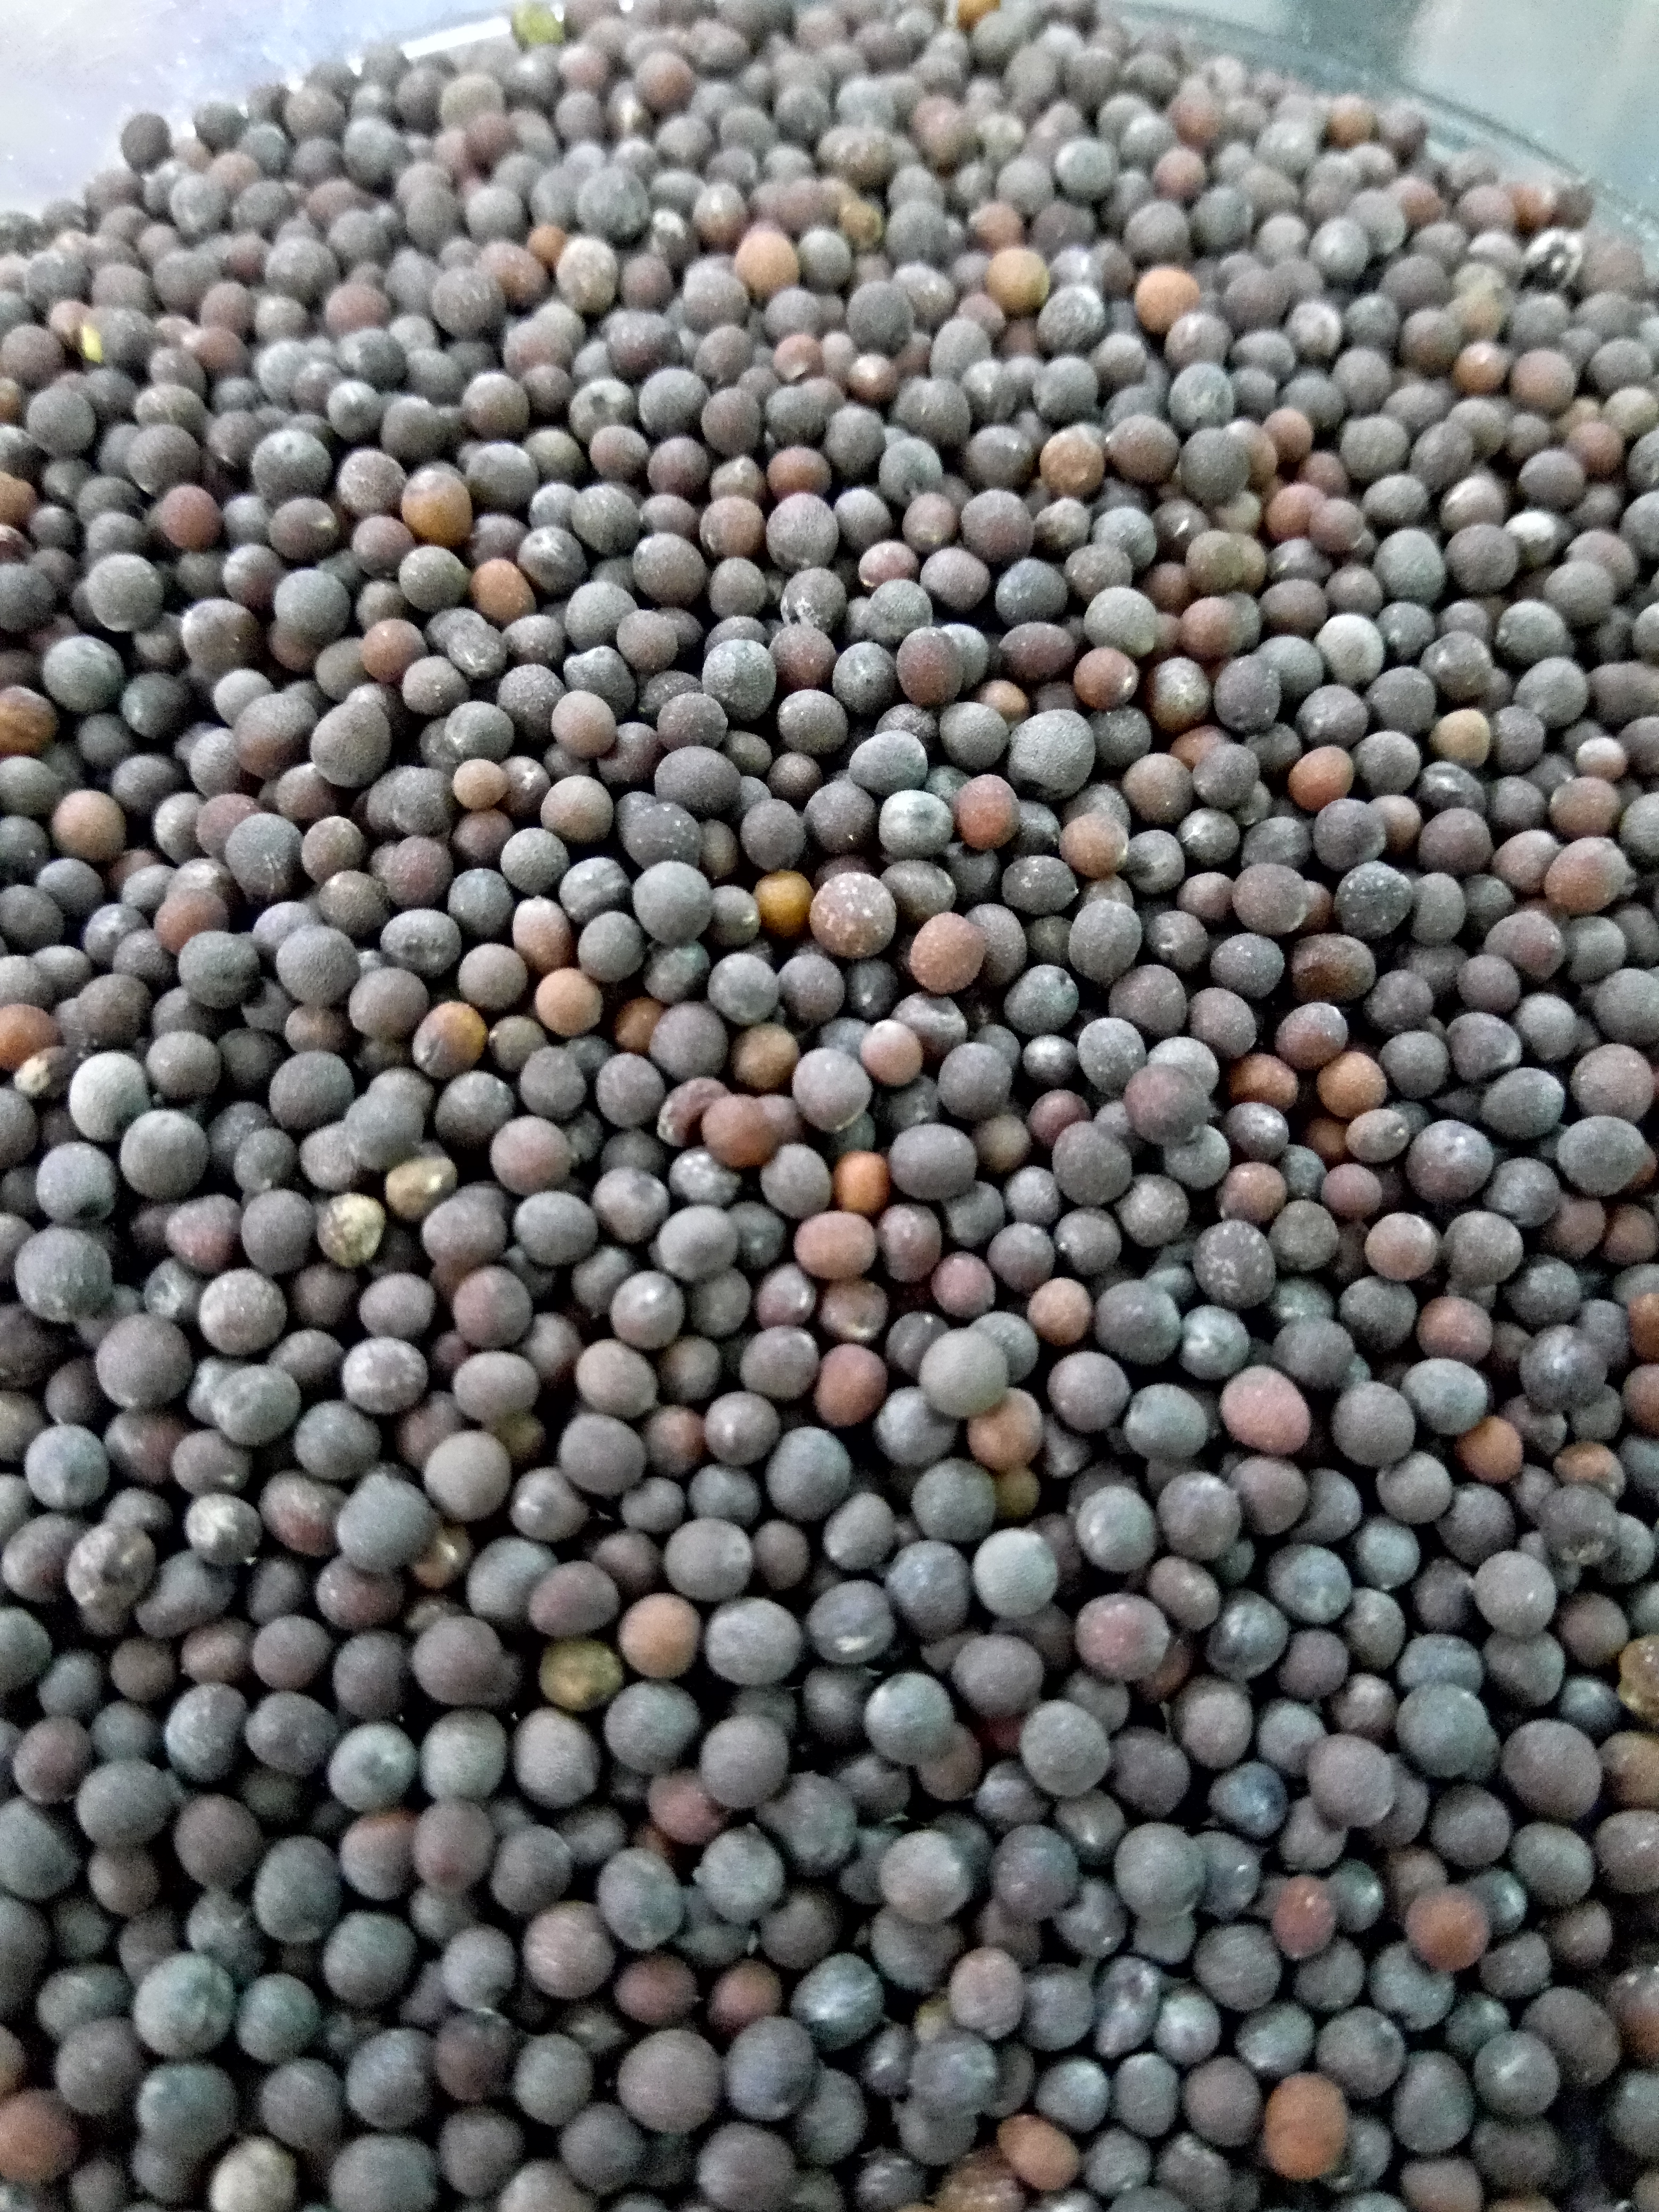
Rice seed variety: Unknown